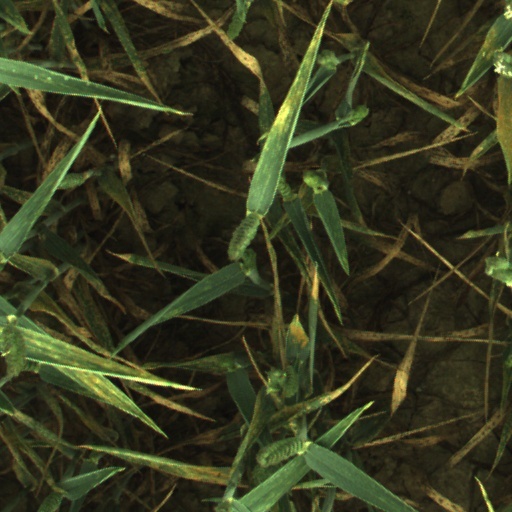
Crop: wheat